V.S.K.Valasai

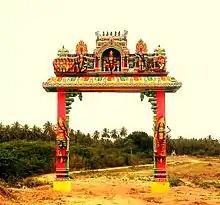
Arulmighu Pidaariyamman Kovil Thoranavoil - Designed, constructed and donated by Dr.C.P.Chandran (S/O C.Ponniah & P.Pitchaiammal) - S.Rajathi Chandran - Manekanda Siddharth Chandran & Family in the year 2014.

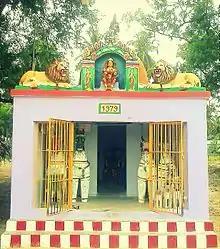
Pidaariyamman Kovil

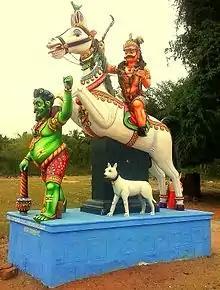
Karuppa Saami (Right Side)

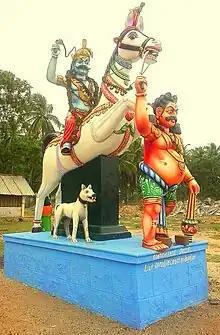
Karuppa Saami (Left Side)

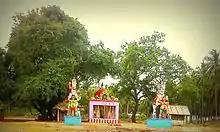
Pidaariyamman Temple Long view

V.S.K. Valasai is the place, where coconut, tamarind, flowers, tomato and other vegetables have been exported to nearby markets such as Ottanchatram, Dindigul, Natham and Gopalpatti markets. V.S.K. Valasai contributes more to bring this name "Dindigul: The Holland of Tamil Nadu".